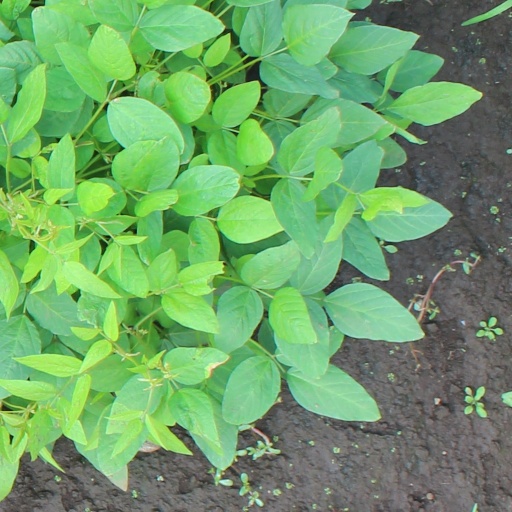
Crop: soybean